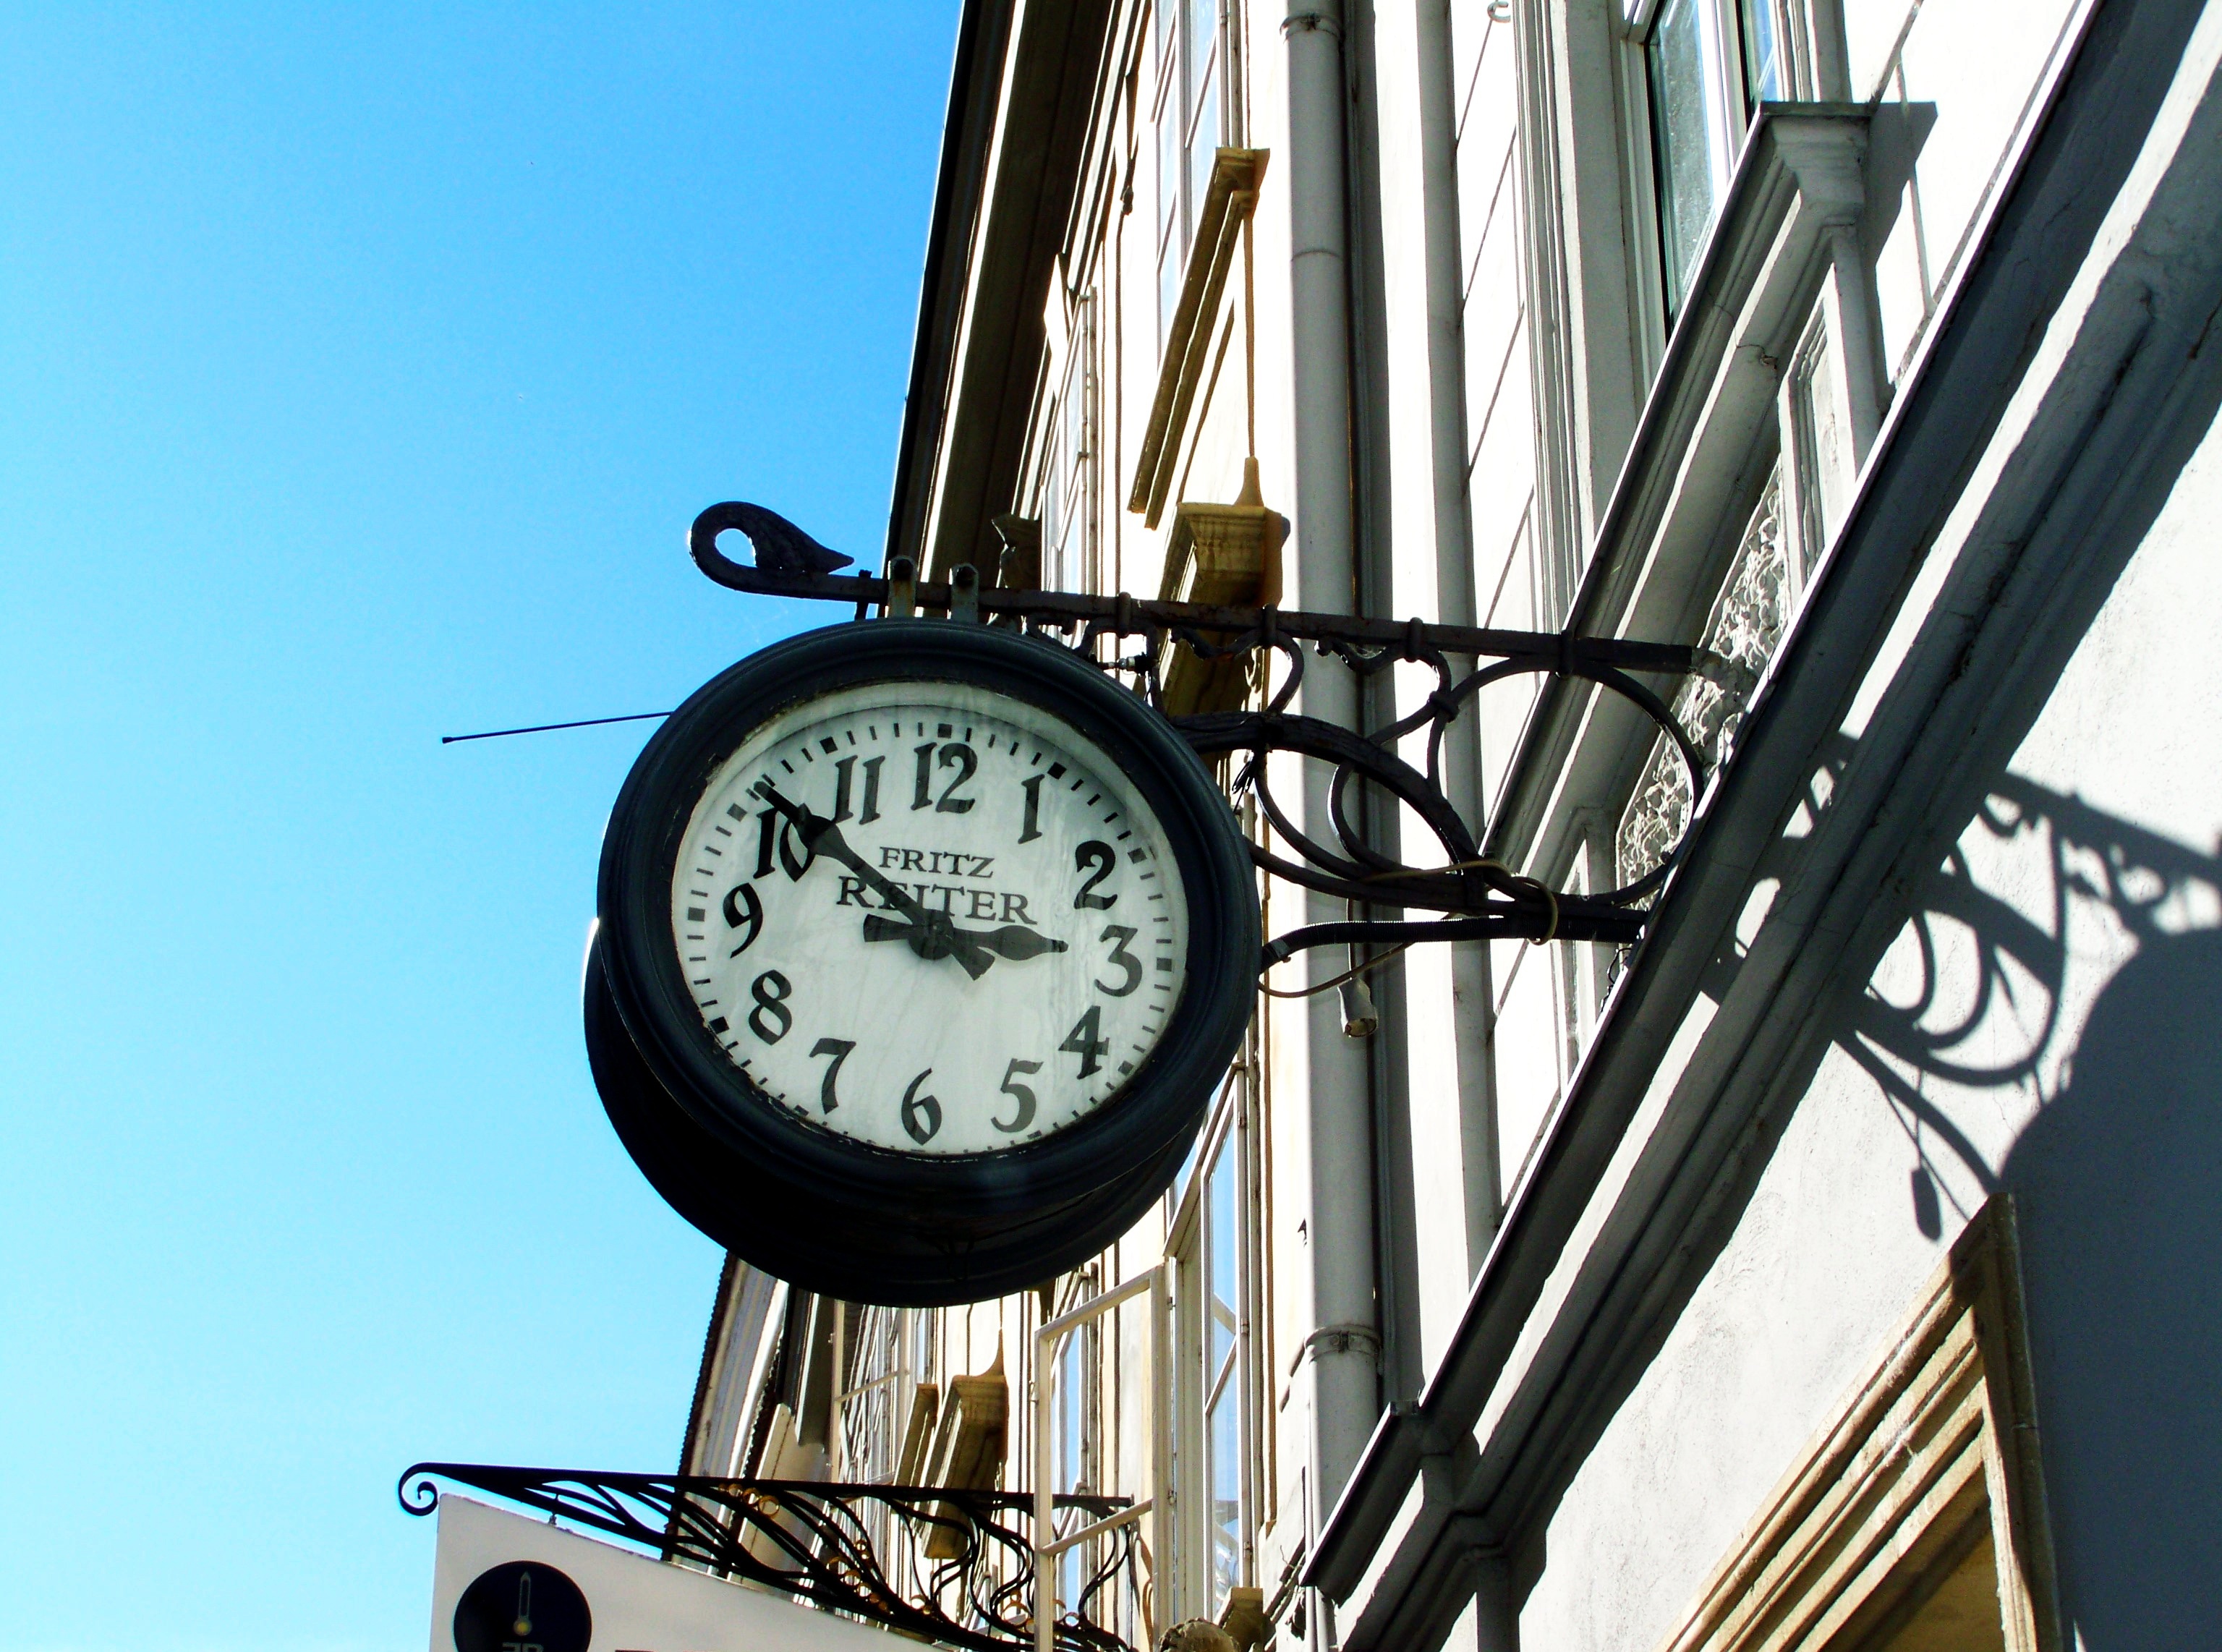
clock, vehicle, lighting, krems, the historical center